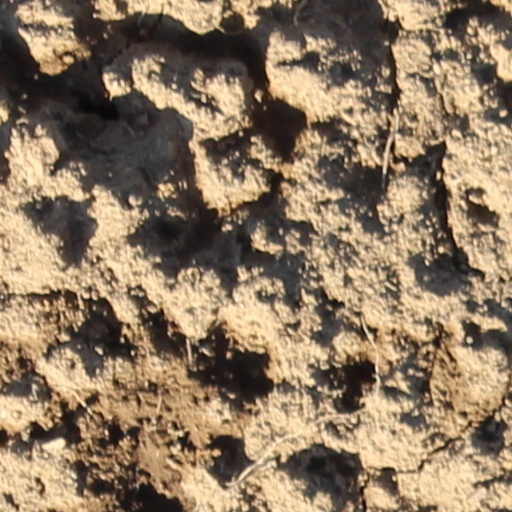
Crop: wheat